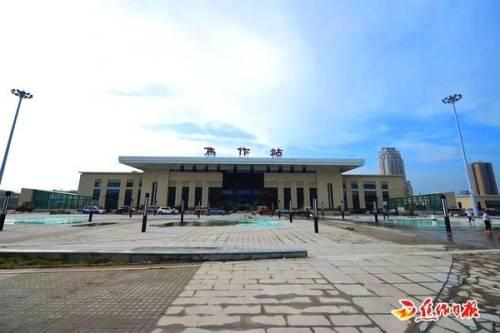
地标名称：焦作站
所在城市：焦作市·解放区